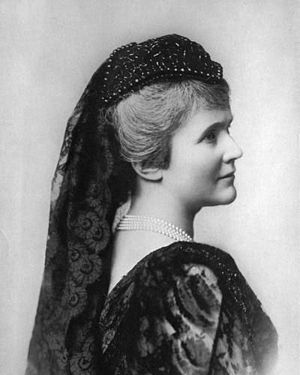
Elisabeth af Wied
Dronning Elisabeth omkr. 1890
Elisabeth til Wied var en tysk prinsesse, der var dronning af Rumænien fra 1881 til 1914 som hustru til kong Carol 1. Hun var også forfatter og skrev på fransk, tysk, rumænsk og engelsk under pseudonymet Carmen Sylva.